Albertus (typeface)

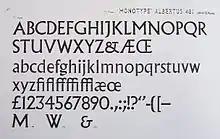
A metal-type specimen for Albertus, showing three alternative characters: a variant "M", "W" and ampersand.

Albertus is used for the street name signs in the City of London, City of London Corporation and London Borough of Lambeth (where Wolpe resided until his death in 1989). Wolpe frequently used it in book jackets he designed for the London publisher Faber and Faber. It has also been used in many other publications.